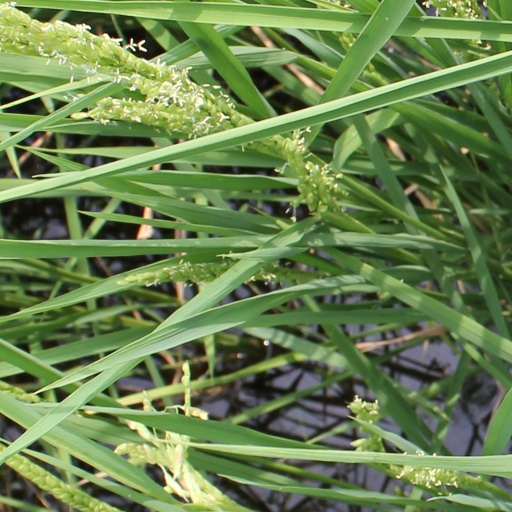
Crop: rice